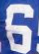
Number: 6